Fina Air

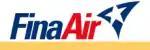
Fina Air logo

Fina Air was an airline based in San Juan, Puerto Rico named after Josefina Canto who was the mother of Lazaro Canto. It operated charter flights to the Dominican Republic from Luis Muñoz Marín International Airport in San Juan, Rafael Hernández Airport in Aguadilla and Eugenio María de Hostos Airport in Mayagüez. The airline has now ceased operations.